Mobile Suit Gundam: Encounters in Space

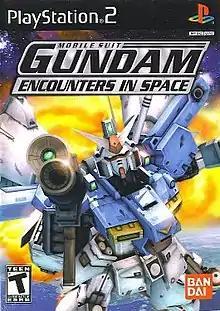
NTSC-U cover art

is a third-person shooter action video game for the PlayStation 2 released in 2003. The game is centered on space based mobile suit (or mecha) combat. The game is based on the Universal Century timeline of the popular "Gundam" franchise.